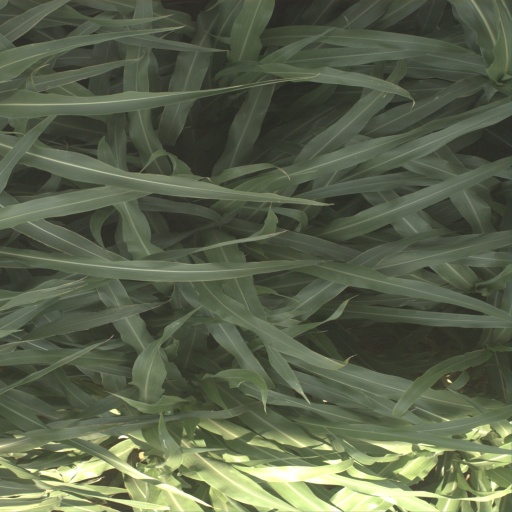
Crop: sorghum